St. Paul, Alberta

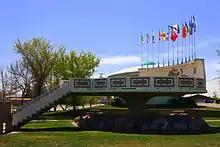
UFO landing pad in St. Paul

The community was founded as a Métis colony in 1896 after missionary Albert Lacombe petitioned the Canadian government for a land grant reserved for the Métis people to farm. The colony was founded as Saint-Paul-des-Métis on four townships of federal government property which was leased for 99 years at a rate of $1 per year. Each Métis family which settled in the area received 80 acres of land, livestock, farming equipment and access to collective land, and soon after a chapel, boarding school, sawmill and windmill were constructed in the colony. The colony experienced significant hardships due to storms and a fire in 1905 which resulted in the colony's failure and termination of the government lease in 1908. One of the original structures of the colony, the Old St. Paul Rectory, a mission site built as the administrative centre for the Oblate priests remains standing today, and is designated an Alberta Provincial Historical Resource.